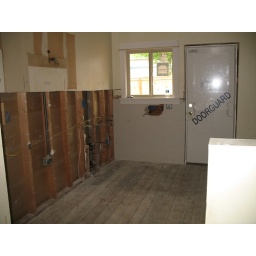
from left to right, will be range, then dishwasher, then sink by window